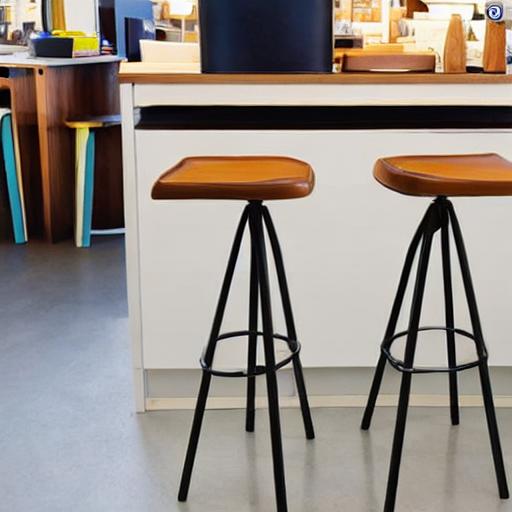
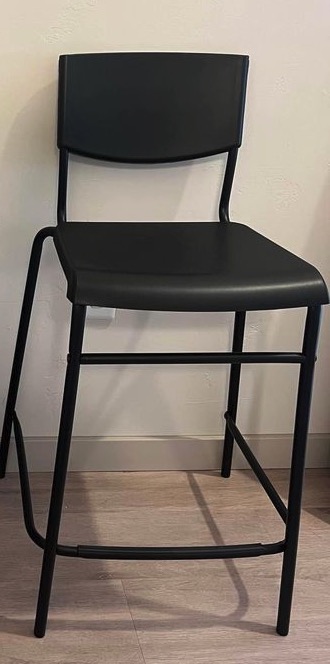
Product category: stool
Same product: no